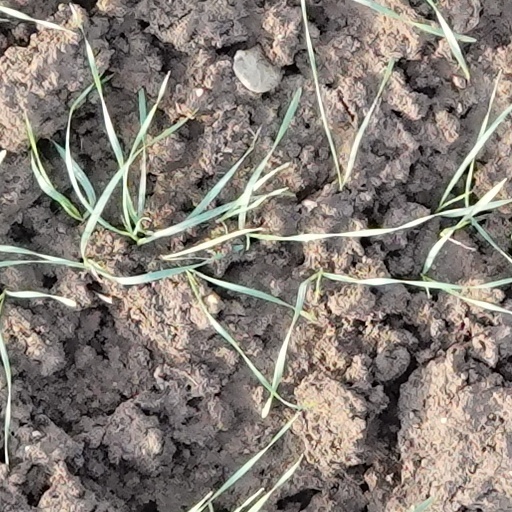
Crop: wheat